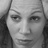
Emotion: sad